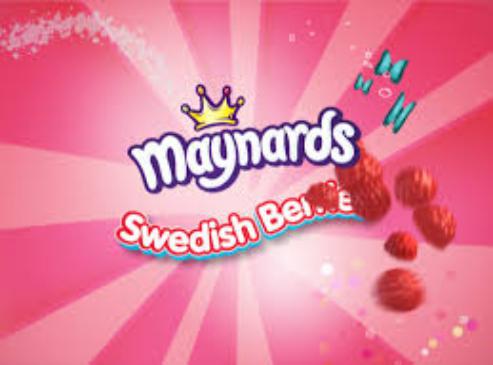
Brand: Maynards
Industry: Food